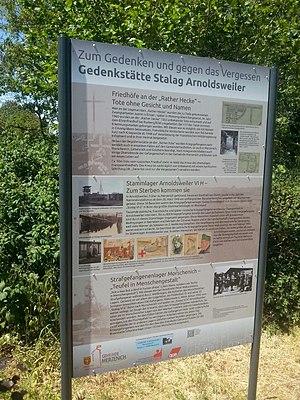
Des prisonniers de guerre de Pologne, de France et de Russie étaient détenues dans ce camp pendant la Seconde Guerre mondiale. Il avait une capacité de 800 prisonniers. Au total, environ 9200 prisonniers sont passés par ce camp. Ils ont dû travailler dans des conditions cruelles dans l'agriculture, l'industrie et dans les mine de lignite.